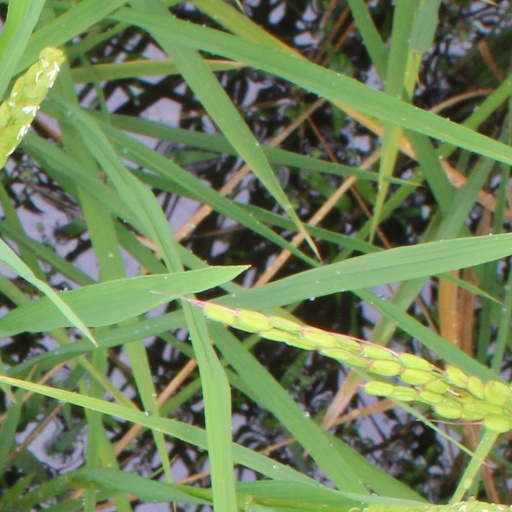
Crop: rice